Novi Grad, Bosnia and Herzegovina

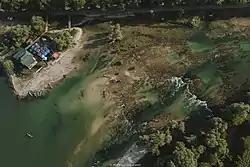
River Una Novi Grad

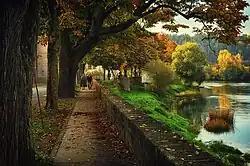
Autumn in Novi Grad

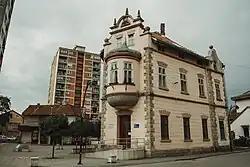
Library Novi Grad

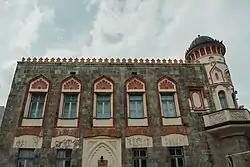
City Hall Novi Grad

Novi Grad (Serbian Cyrillic: ), formerly Bosanski Novi, is a town and municipality in Republika Srpska, Bosnia and Herzegovina. Situated in the far northwest of the country, it lies across the Una from the Croatian town of Dvor. , the town has a population of 11,063 while its municipality comprises a total of 27,115 inhabitants.